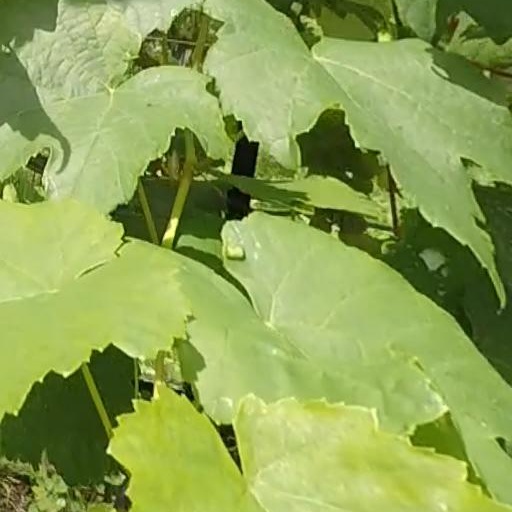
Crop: grape